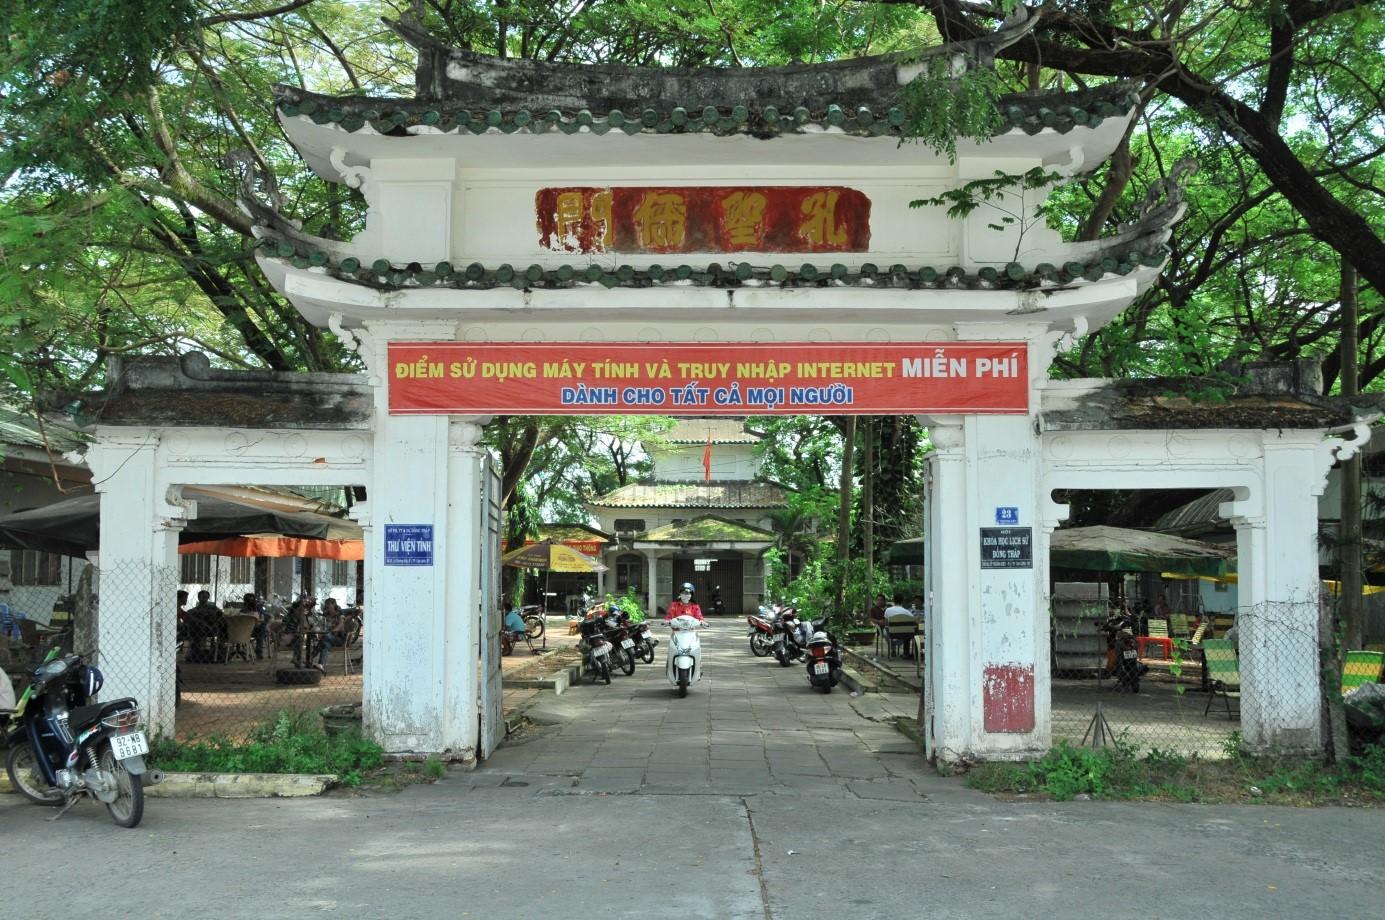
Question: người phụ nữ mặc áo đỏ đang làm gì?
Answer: lái xe máy màu trắng chạy từ trong ra cổng